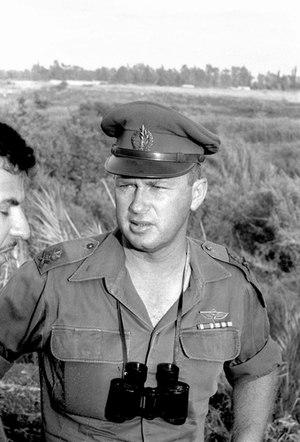
Yitzhak Rabin, né Rubitzov, né à Jérusalem le 1ᵉʳ mars 1922 et mort assassiné à Tel Aviv le 4 novembre 1995, est un militaire et homme d'État israélien.